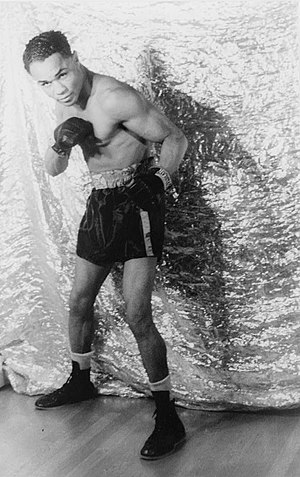
Henry Armstrong / Karriere / Den nye vægtklasse
Henry Armstrong i 1937
Henry Melody Jackson Jr. var en amerikansk bokser. Han blev født i Columbus i Mississippi.